Desmond Harrington

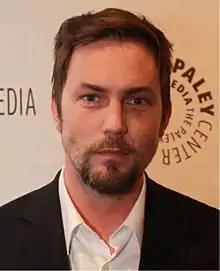
Harrington in 2010

Desmond Harrington (born October 19, 1976) is an American actor. He made his film debut in 1999, playing Jean d'Aulon in "". His later credits include "Riding in Cars with Boys", "The Hole" (both 2001), "Ghost Ship", "We Were Soldiers" (both 2002), "Love Object", "Wrong Turn" (both 2003), "The Dark Knight Rises" (2012), and "The Neon Demon" (2016).